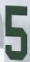
Number: 5